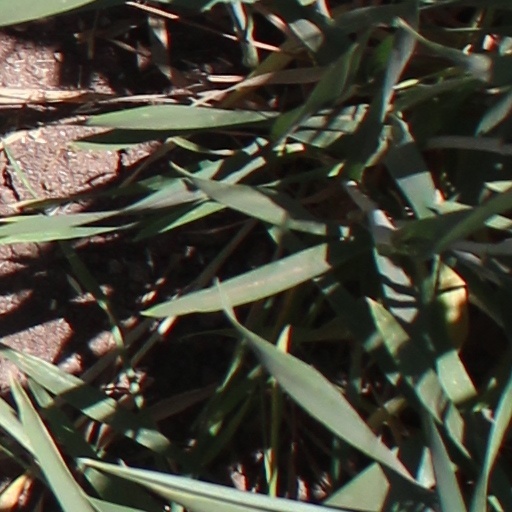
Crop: wheat